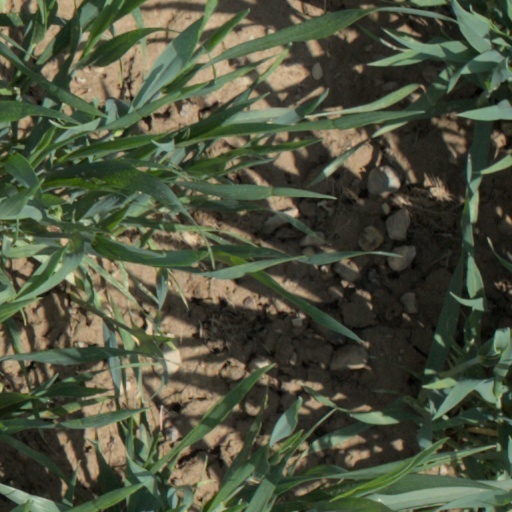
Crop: wheat